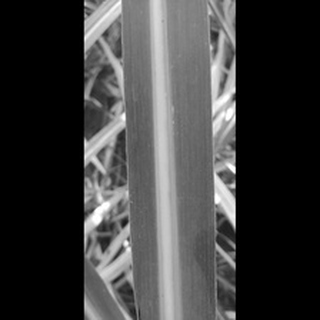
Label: healthy_sugarcane